W. G. R. Sprague

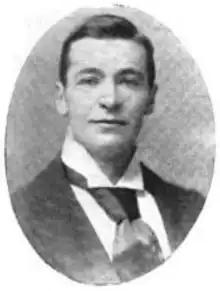
In "The Sketch", 20 September 1899

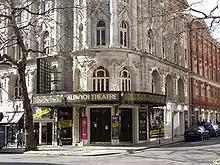
Aldwych Theatre

Sprague was born in Australia in 1865, the son of actress Dolores Drummond, who returned with acclaim to London in 1874.